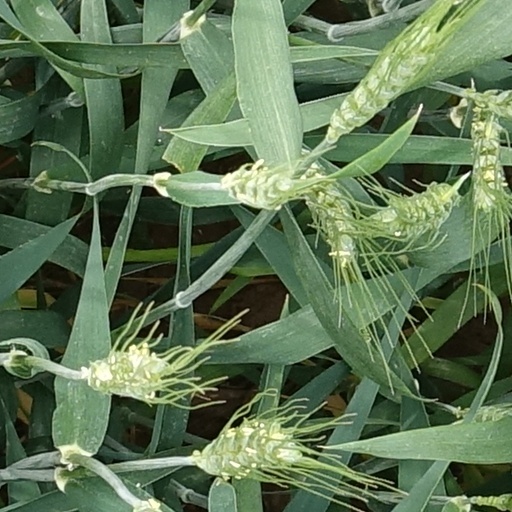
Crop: wheat